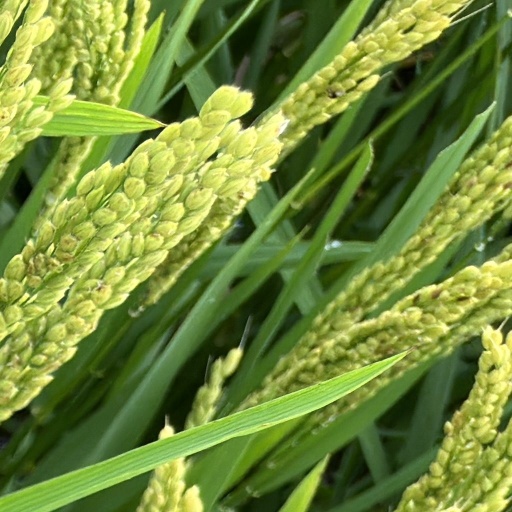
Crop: rice